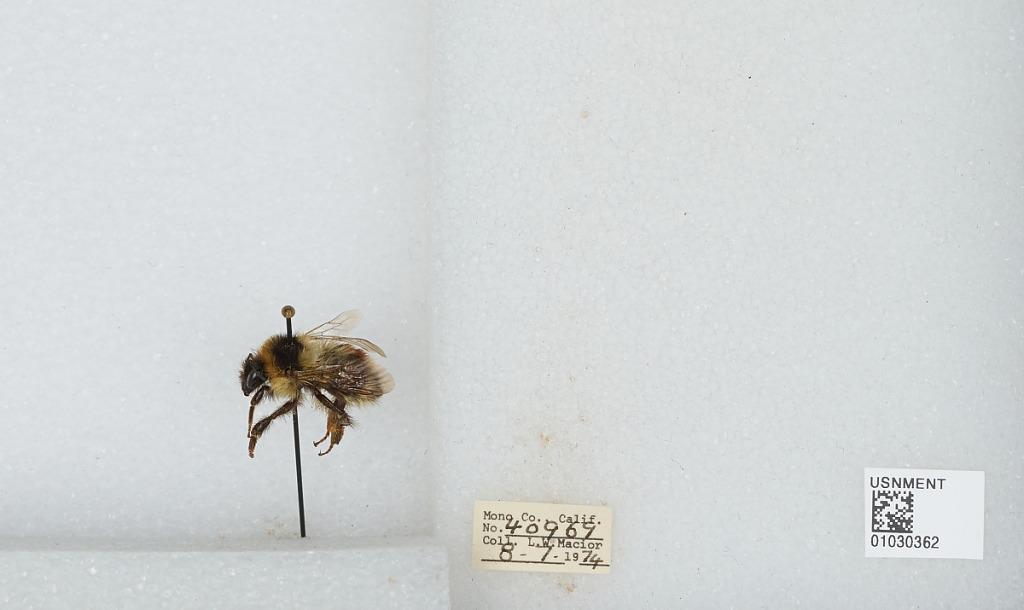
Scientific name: Bombus (Cullumanobombus) rufocinctus Cresson
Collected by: L. Macior
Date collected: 1974-8-7
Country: United States
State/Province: California
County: Mono
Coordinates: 37.92, -118.87